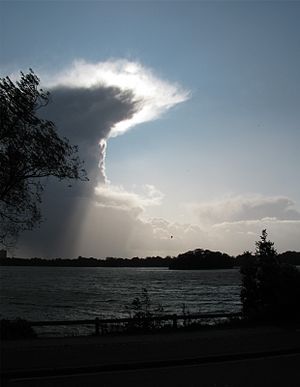
Bagsværd Sø
Bagsværd Sø er den næststørste sø i Mølleå-systemet, kun overgået af Furesø. Mølleåen gennnemstrømmer ikke Bagsværd Sø, men Bagsværd Sø har afløb til Mølleåen via Furå til Lyngby Sø. Mølleå-systemet afvander til Øresund. Mere end halvdelen af søens opland udgøres af byzone.